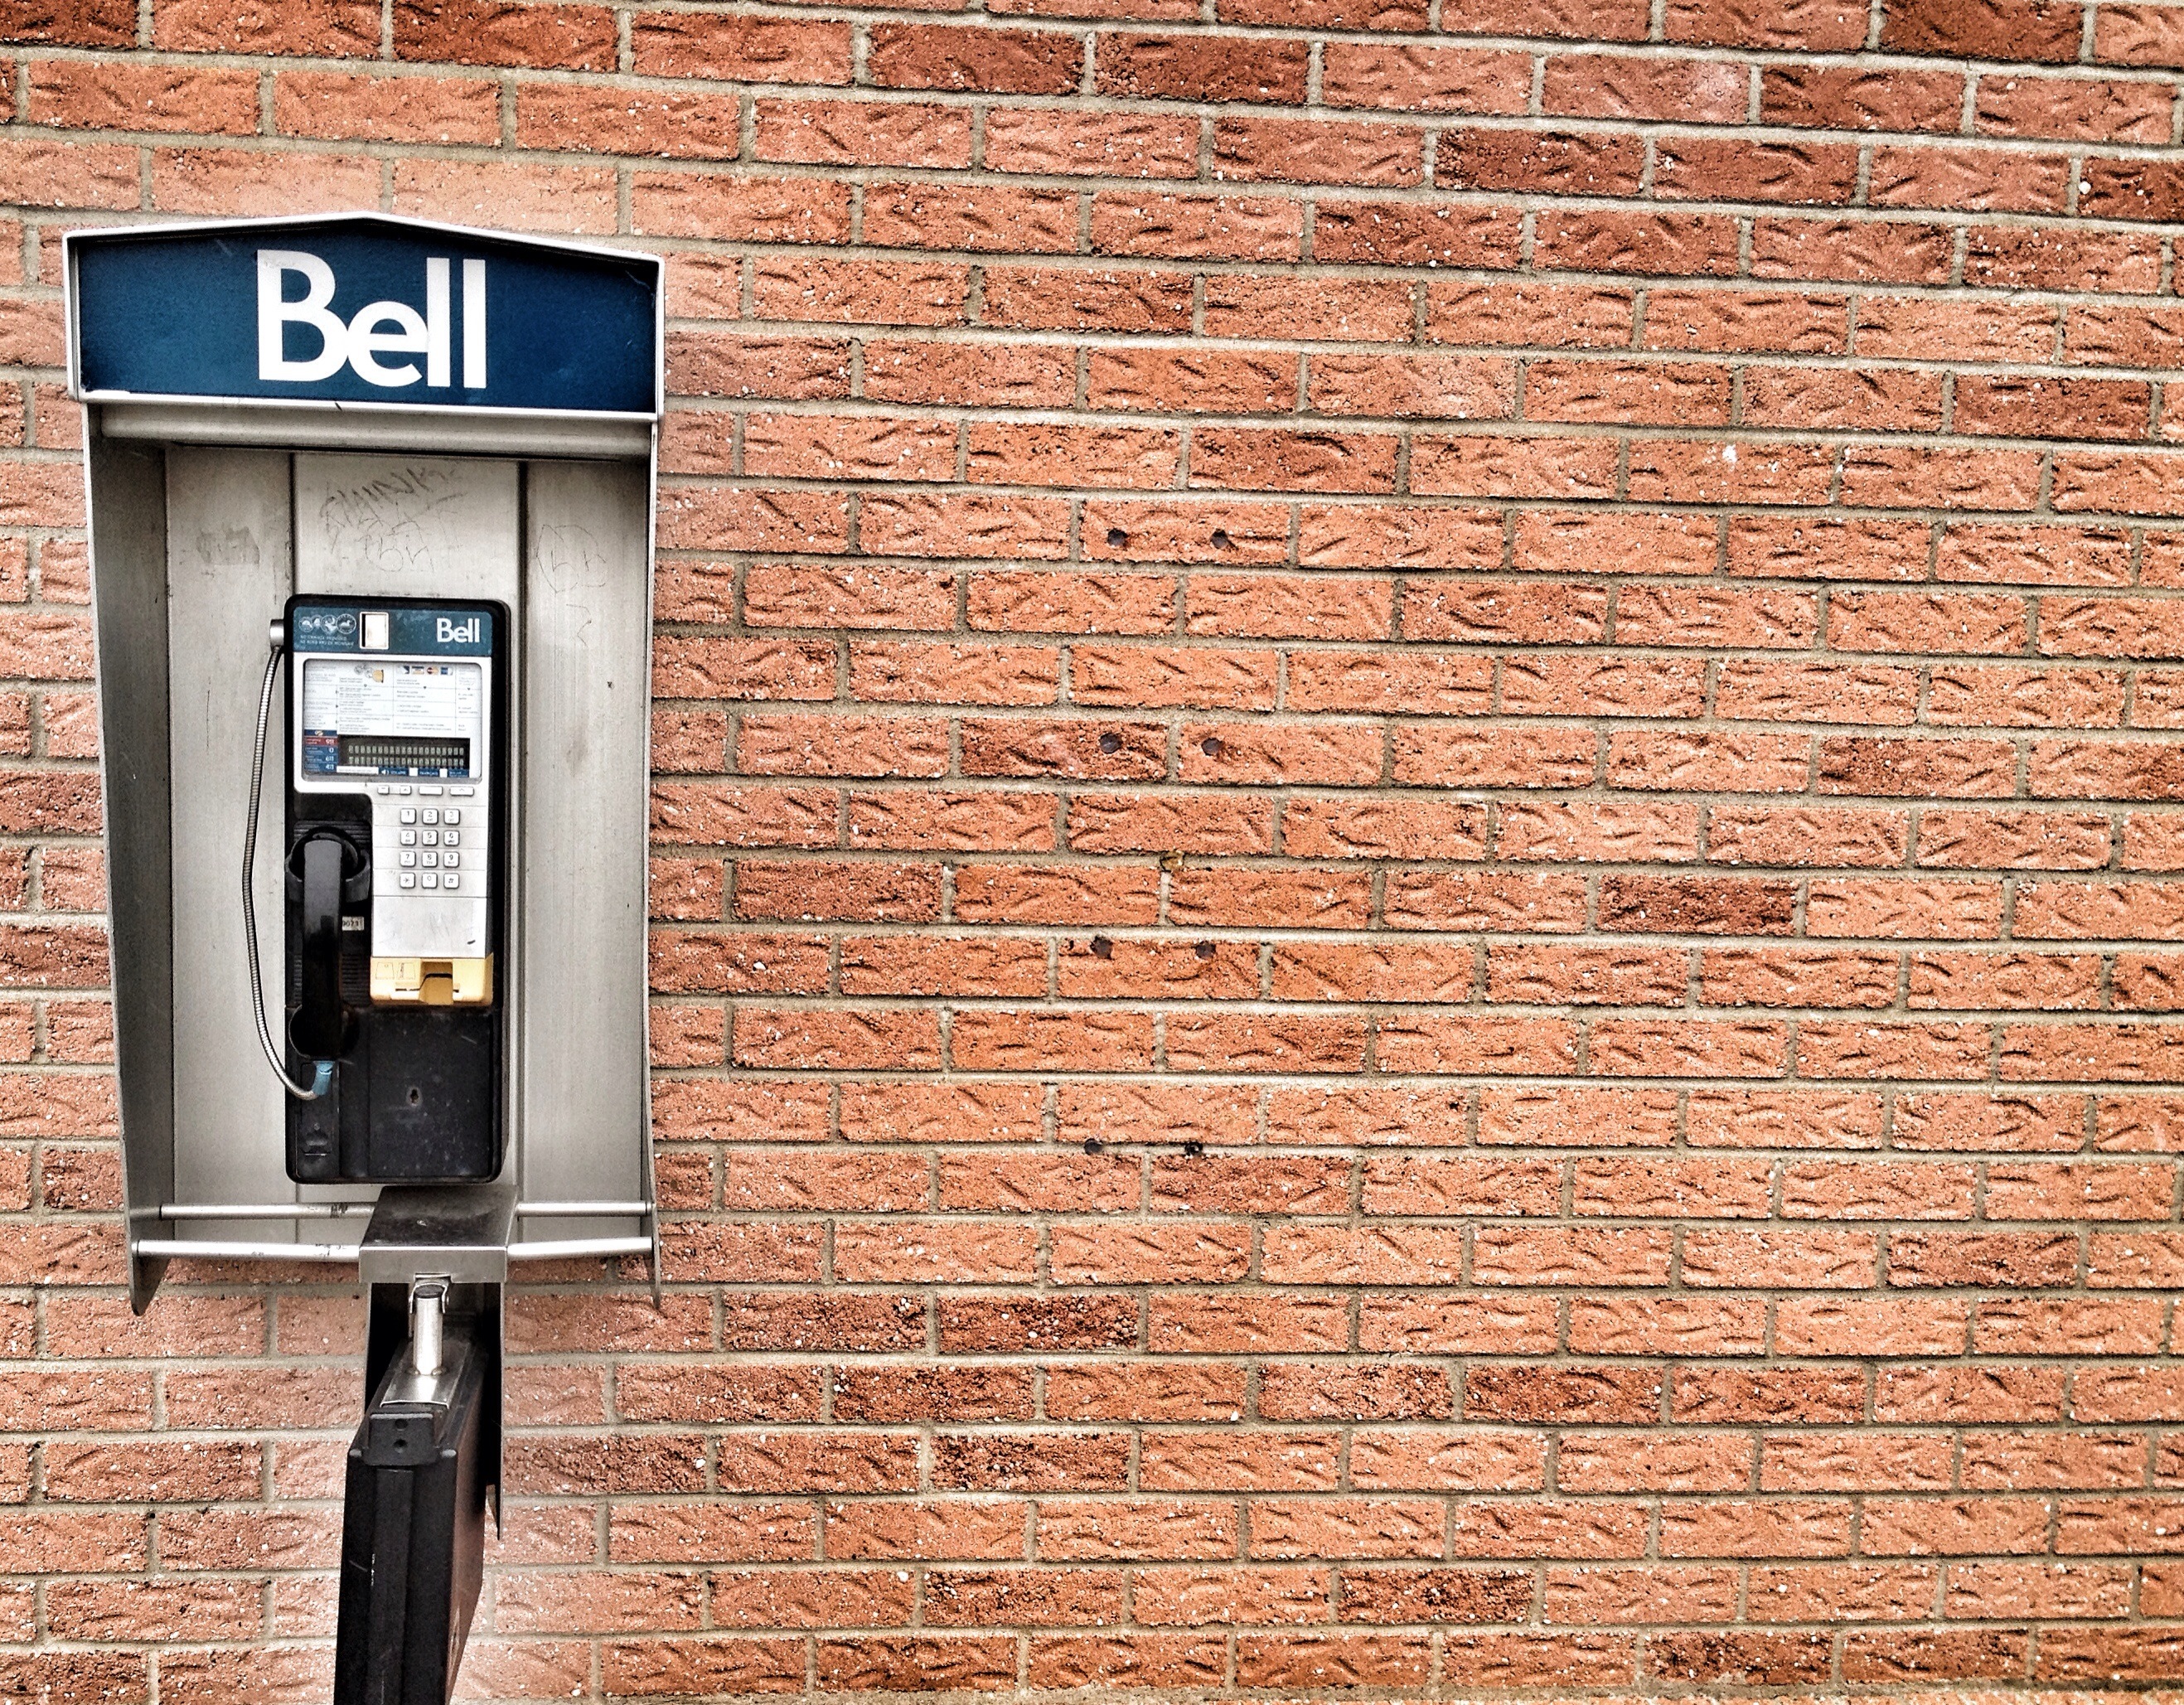
wood, wall, brick, door, material